Carnauba wax

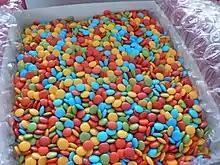
Chocolate dragées coated with carnauba wax

As it creates a glossy finish, carnauba wax is used in automobile waxes, shoe polishes, dental floss, food products (such as sweets), polishes for musical instruments, and floor and furniture waxes and polishes. It is commonly used for paper coatings in the United States. It is also used in some surfboard waxes.